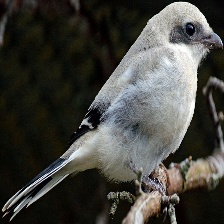
Species: LOGGERHEAD SHRIKE
Scientific name: LANIUS LUDOVICIANUS